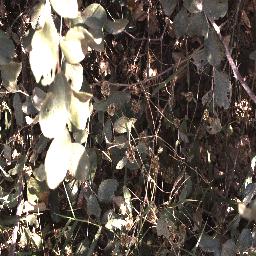
Label: chinee_apple